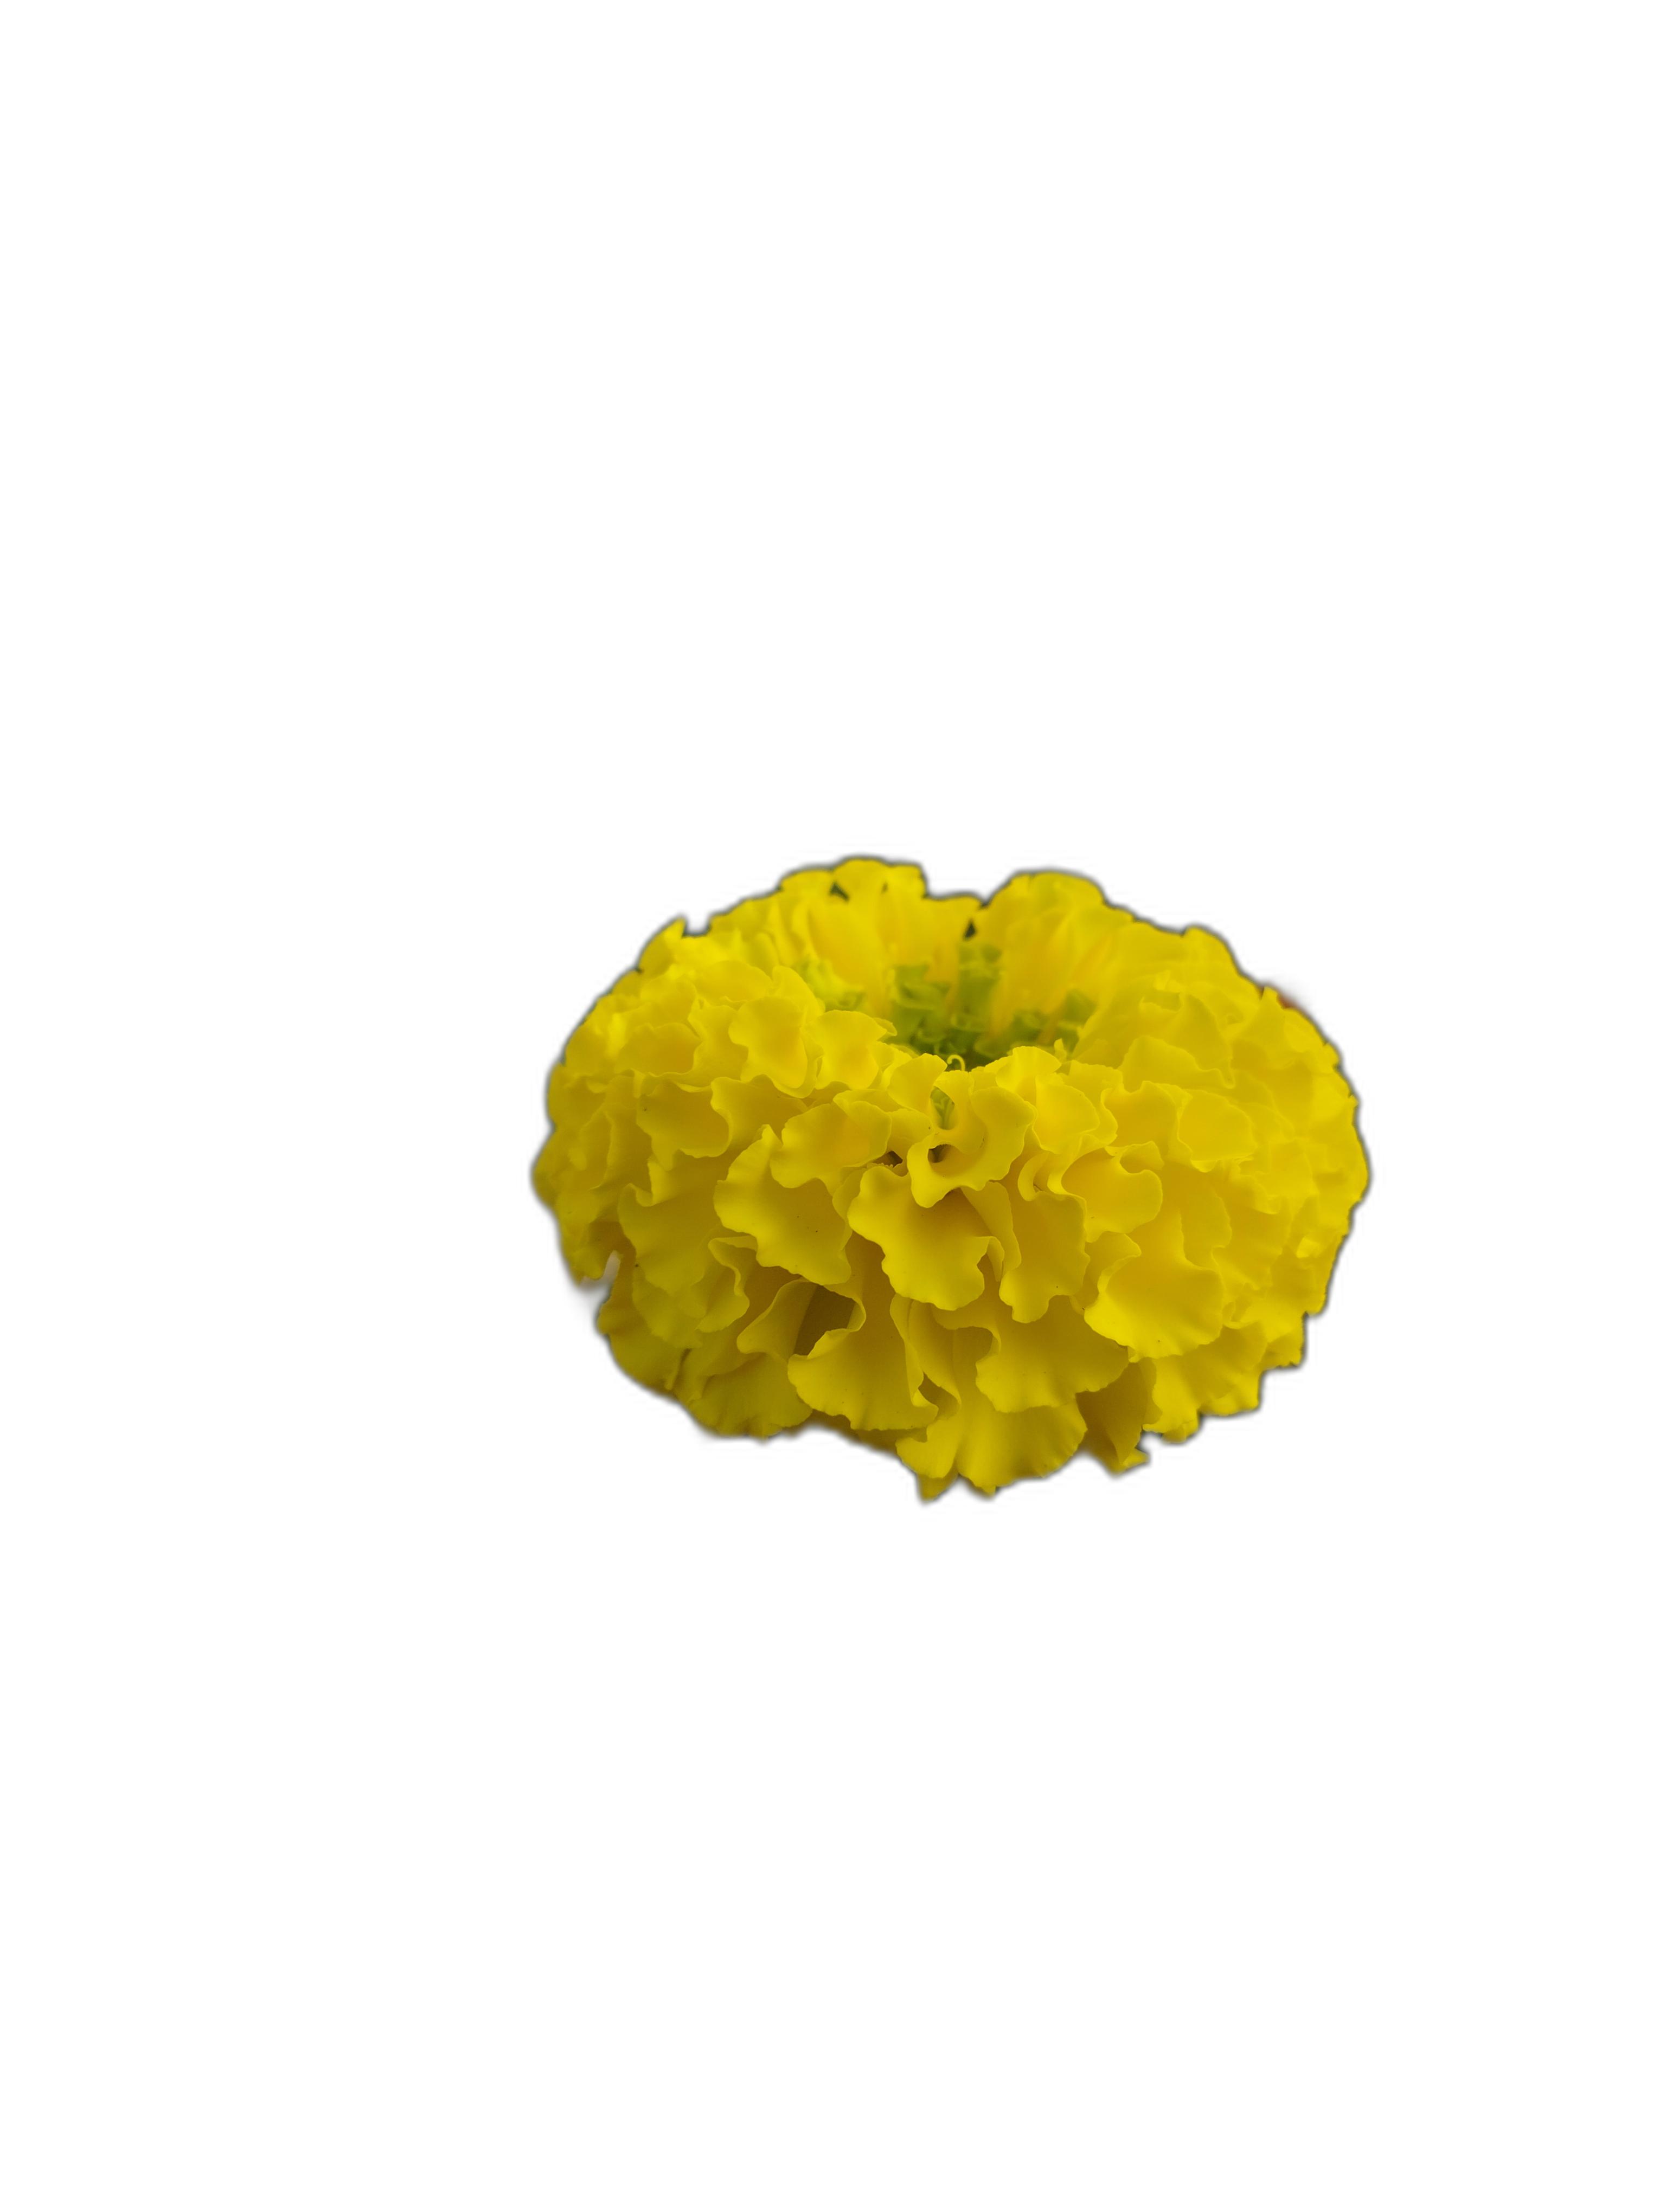
Label: Marigold